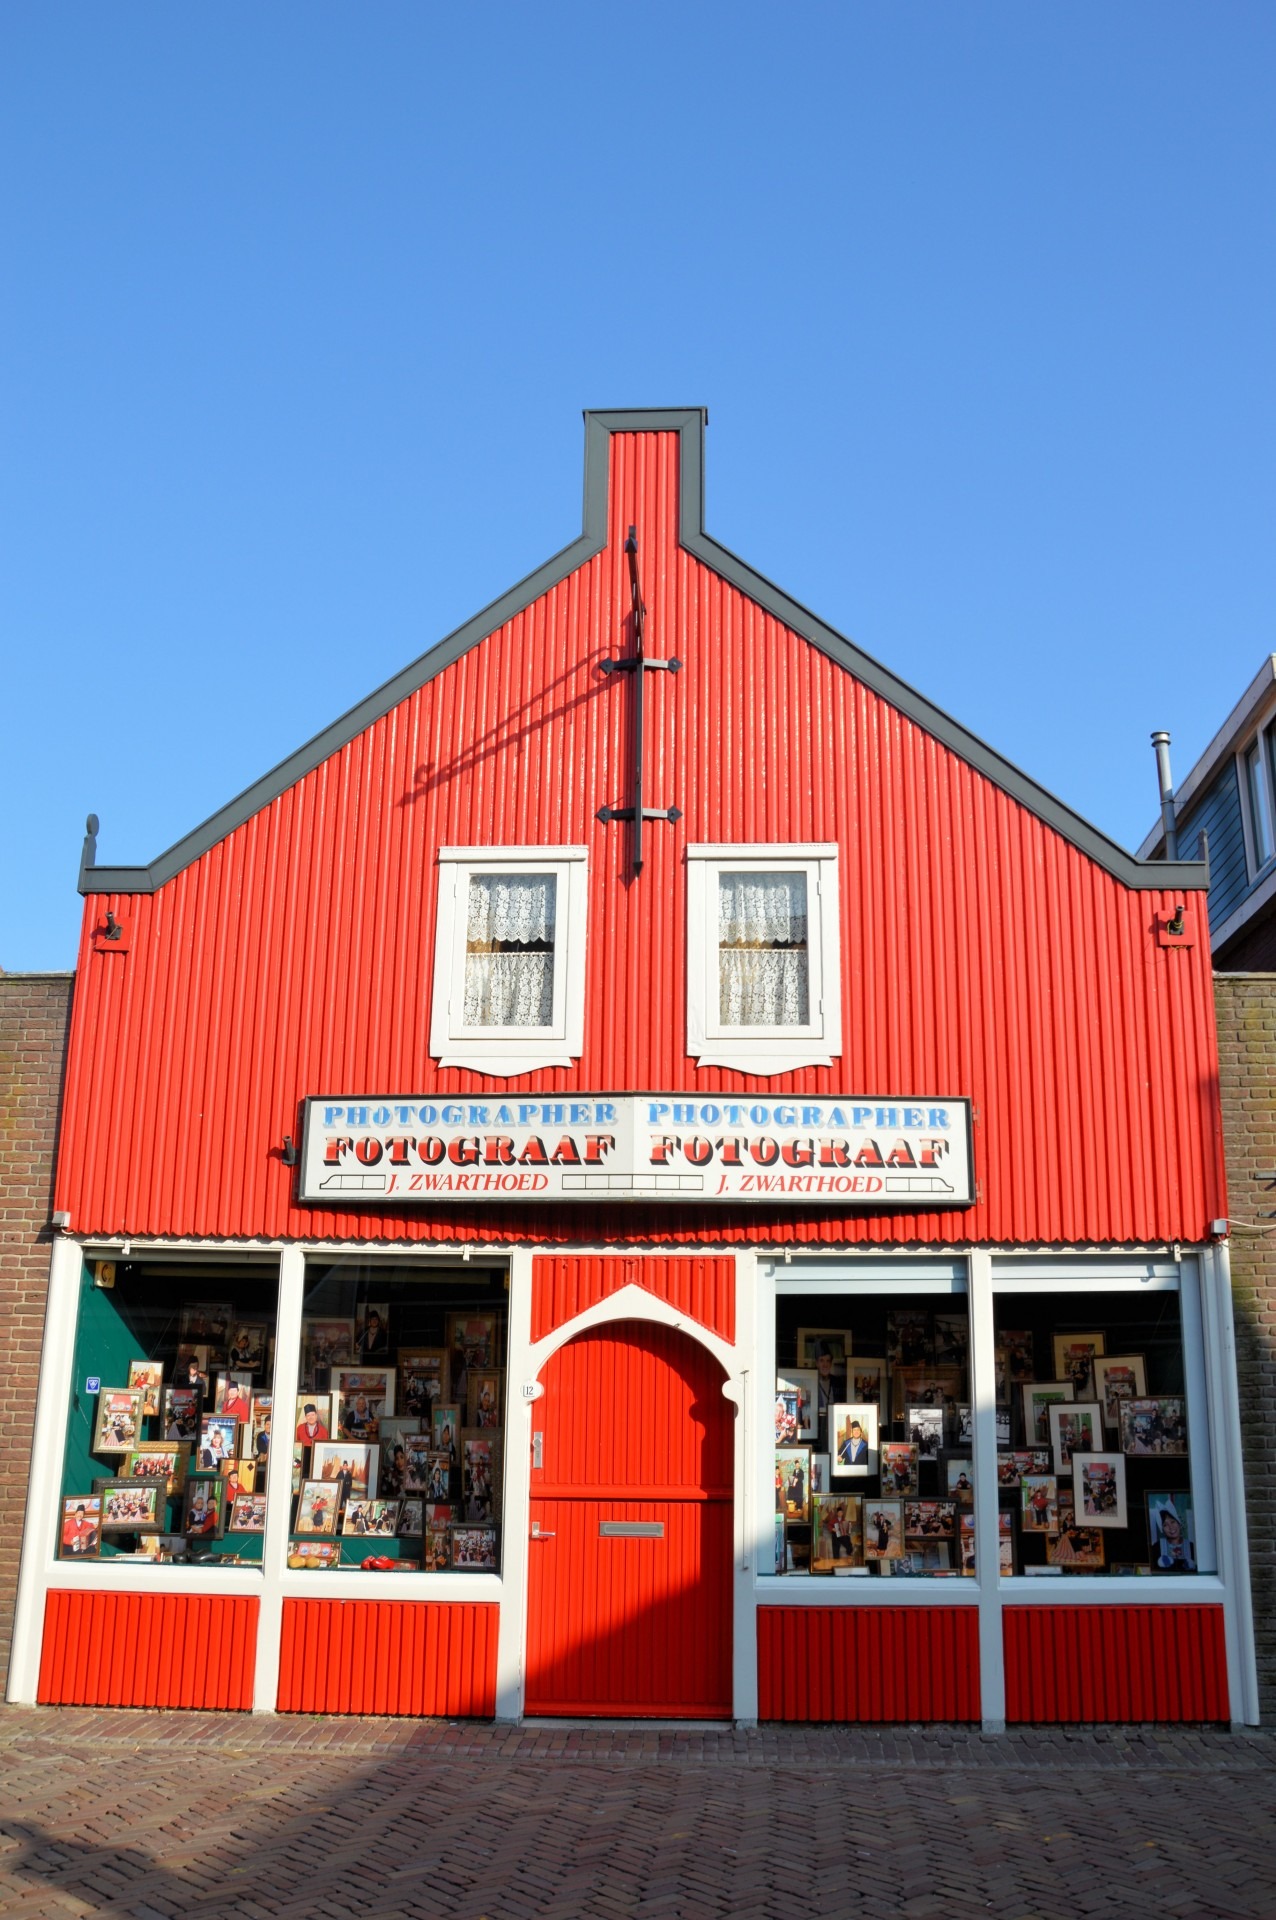
building, restaurant, city, photo, shop, red, facade, theatre, holland, culture, image, volendam